Warren Buffett

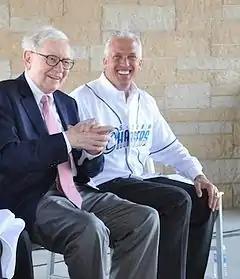
With Gary Green in 2010

In 1949, Buffett developed a crush on a young woman whose boyfriend had a ukulele. In an attempt to compete, he bought one of the instruments and has been playing it ever since. Though the attempt to capture her attention was unsuccessful, his music interest became a key part of his becoming a part of Susan Thompson's life, and led to their marriage. Buffett often plays the instrument at stockholder meetings and other opportunities. His love of the instrument led to the commissioning of two custom Dairy Queen ukuleles by Dave Talsma, one of which was auctioned for charity.